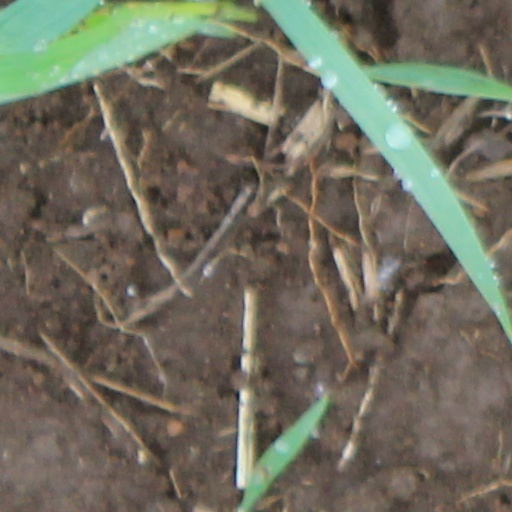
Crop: wheat